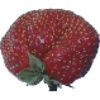
Label: Strawberry Wedge 1